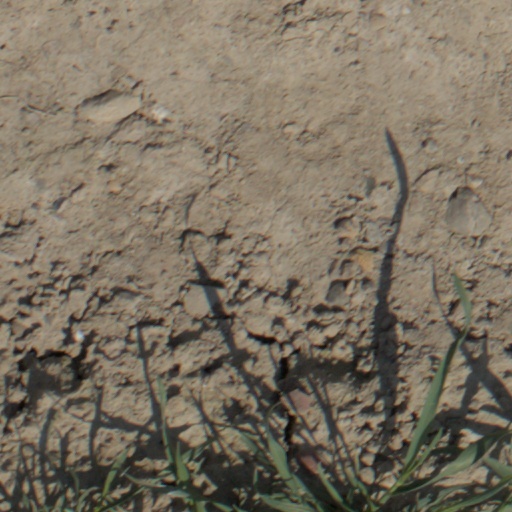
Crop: wheat